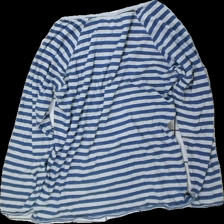
View: back
Type: Sweater
Category: Ladies
Brand: Crocker
Colors: Grey, Blue
Material: 100% cotton
Pattern: Striped
Cut: Regular, C-collar
Size: L
Season: All
Stains: Minor
Damage: stained
Damage location: bottom center
Price range: <50
Recommended usage: Export